Hot air balloon

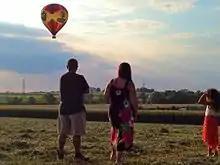
A commercial balloon ride approaching its landing site at Bird-in-Hand, Pennsylvania

Solar balloons are hot air balloons that use just solar energy captured by an envelope. These envelopes are more specialized than for other hot air balloons, trying to maximize the amount of solar energy they collect. This can be accomplished by rotating the envelope during flight or by having the envelope colored black or another dark color. They were pioneered in the 1970s in Europe by Tracy Barnes, Dominic Michaelis, and in the US by Frederick Espoo and Paul Woessher.